History of the Jews in Poland

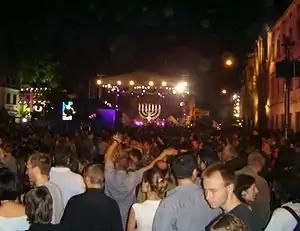
"Shalom in Szeroka Street", the final concert of the 15th Jewish Festival

It took the Germans twenty-seven days to put down the uprising, after some very heavy fighting. The German general Jürgen Stroop in his report stated that his troops had killed 6,065 Jewish fighters during the battle. After the uprising was already over, Heinrich Himmler had the Great Synagogue on Tłomackie Square (outside the ghetto) destroyed as a celebration of German victory and a symbol that the Jewish Ghetto in Warsaw was no longer.